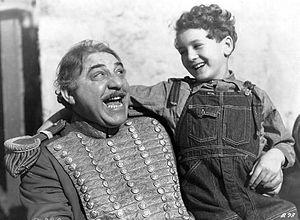
Bobby Breen est un acteur et chanteur américain né au Canada. Il a eu une première popularité comme enfant chanteur, durant les années 1930 puis a atteint une plus grande popularité avec ses apparitions dans des films et à la radio.
Harry C. Neumann — généralement crédité Harry Neumann —, né le 11 février 1891 à Chicago, mort le 14 janvier 1971 à Los Angeles, est un directeur de la photographie américain, membre de l'ASC.